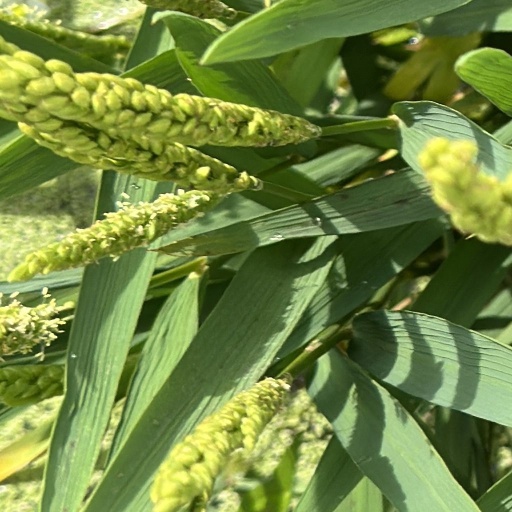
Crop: rice